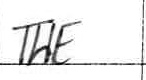
Label: the